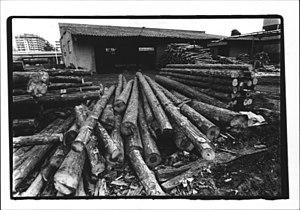
Rafael Masó i Valentí, né le 16 août 1880 à Gérone et mort le 13 juillet 1935 dans la même ville, est un architecte espagnol de Catalogne.